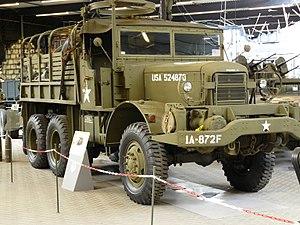
Mack Trucks est un fabricant américain de camions. La société est passée dans le giron de Renault Véhicules industriels en 1990. Volvo A.B. rachète le groupe Renault Trucks et fait en même temps l'acquisition de Mack. La société produit des camions de chantier mais également des véhicules destinés aux longues distances.